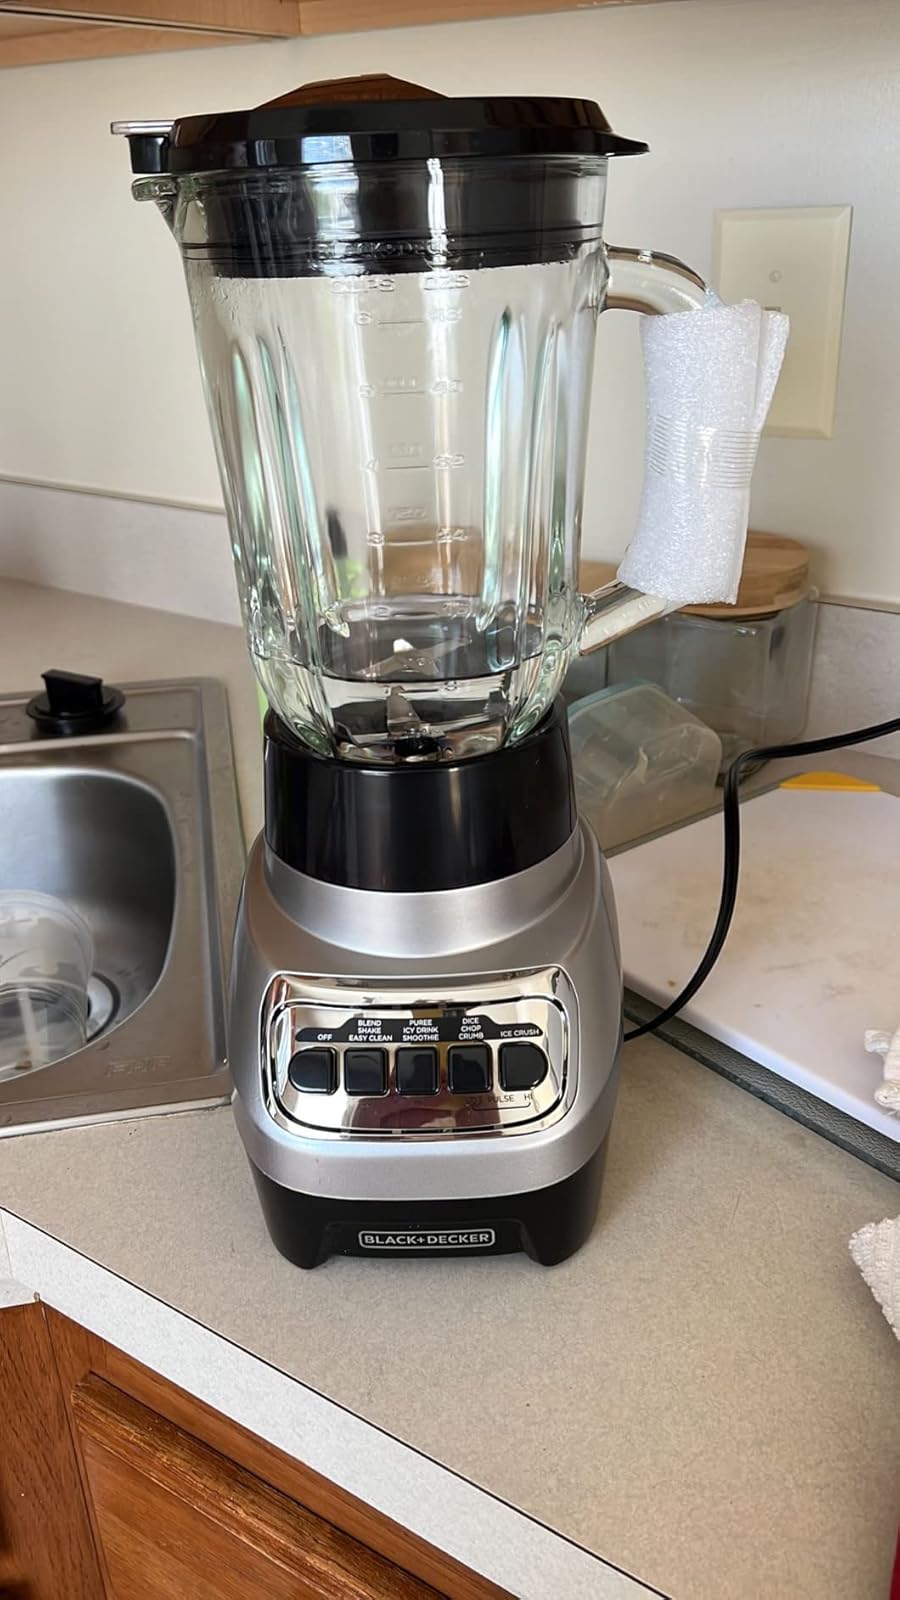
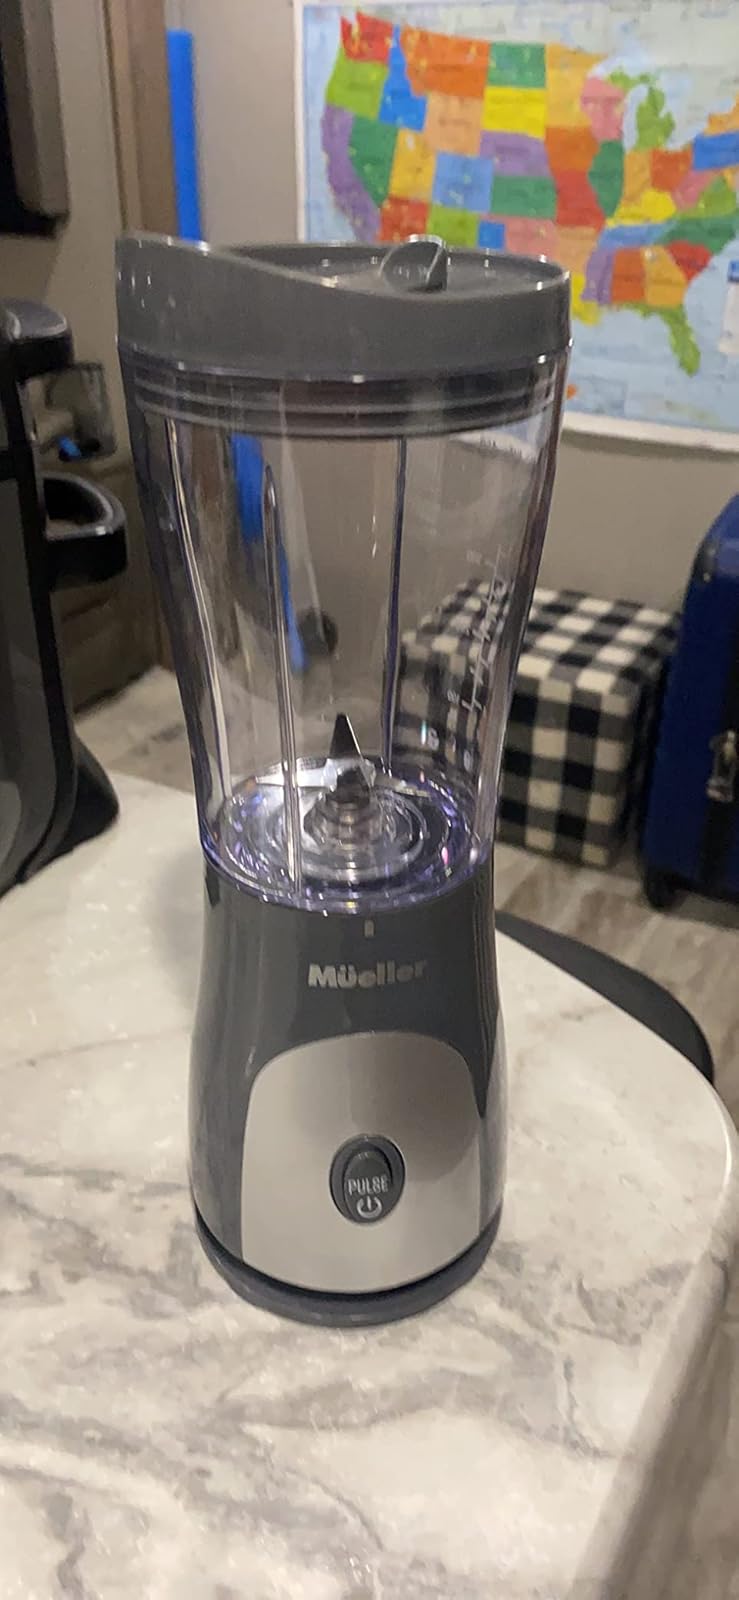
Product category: items_blender
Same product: no